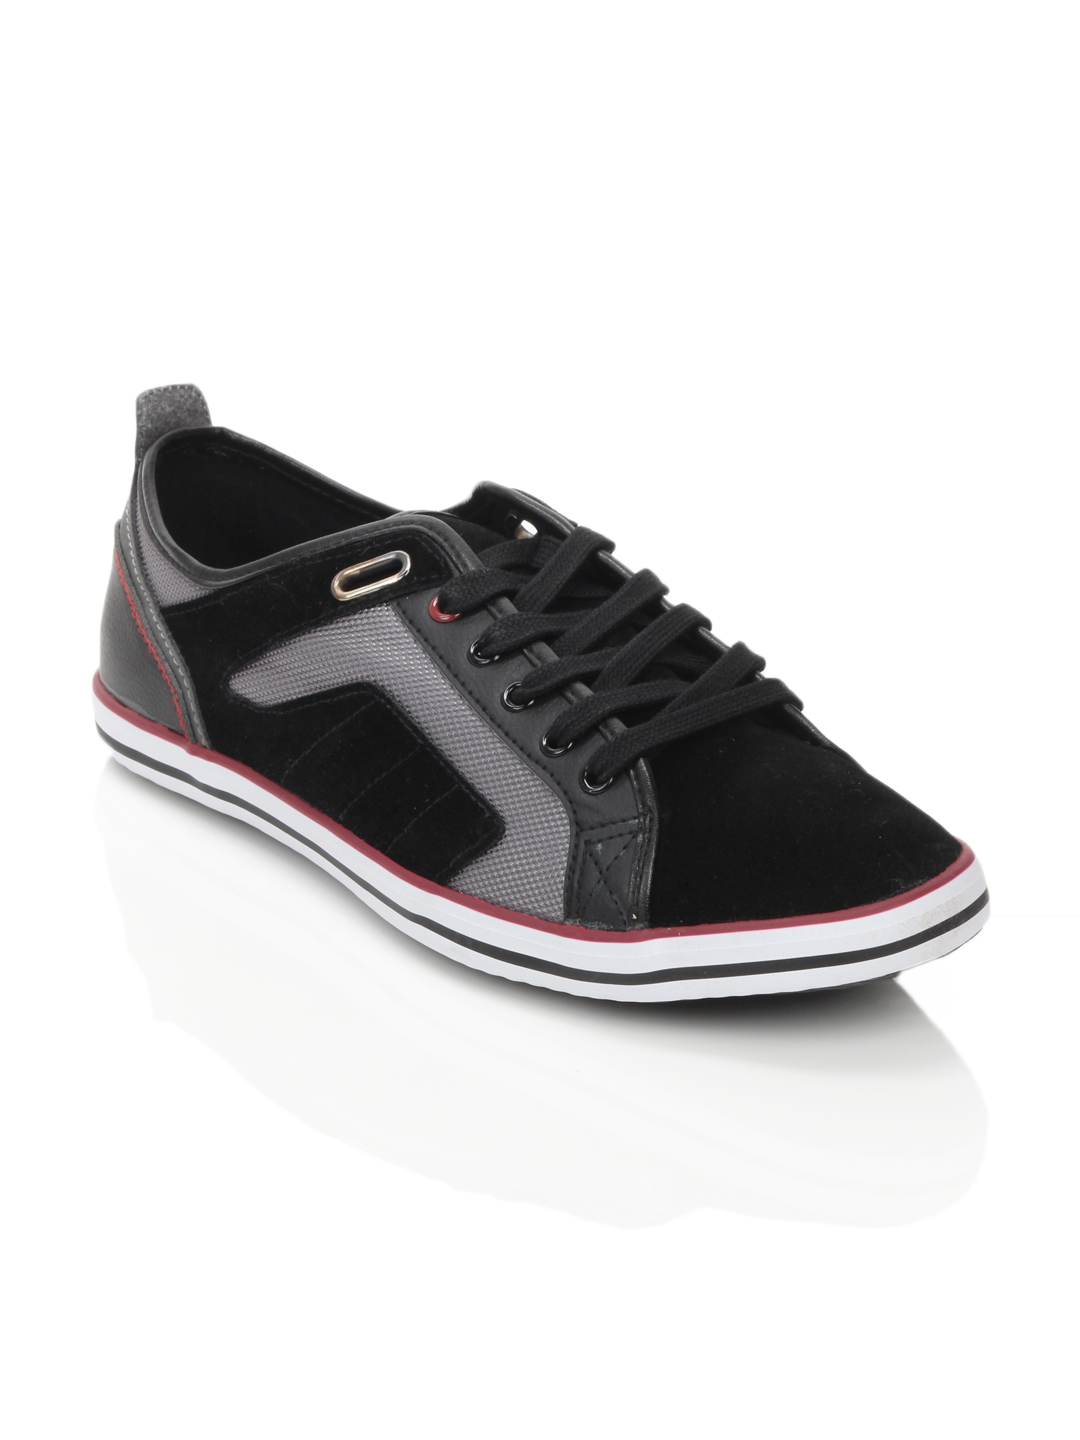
Spinn Men Agile Black Shoes
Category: Footwear / Shoes / Casual Shoes
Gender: Men
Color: Black
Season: Spring 2013
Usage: Casual